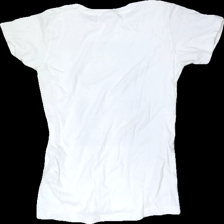
View: back
Type: T-shirt
Category: Ladies
Brand: Not in the list
Brand text on label: D-XEL
Colors: Blue, White
Material: 100% cotton
Pattern: Other
Cut: Regular, C-collar
Size: 146
Season: All
Price range: <50
Recommended usage: Recycle
Comment: crooked seam